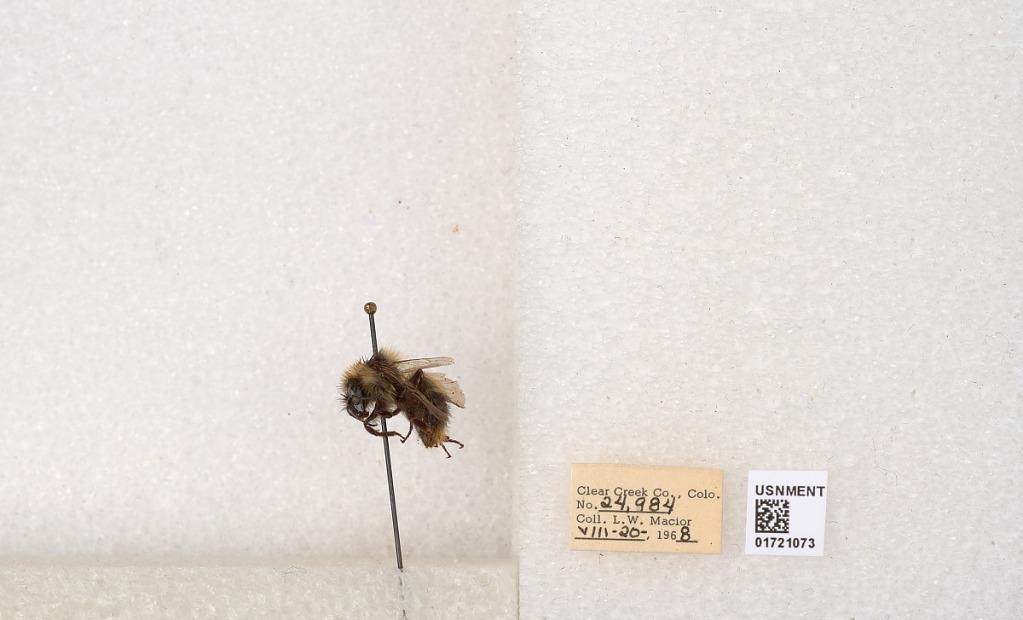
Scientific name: Bombus kirbyellus
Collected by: L. Macior
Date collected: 1968-8-20
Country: United States
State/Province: Colorado
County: Clear Creek
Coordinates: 39.6891, -105.644